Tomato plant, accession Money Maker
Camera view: tilt-top (135 deg); turntable rotation: 210 degrees
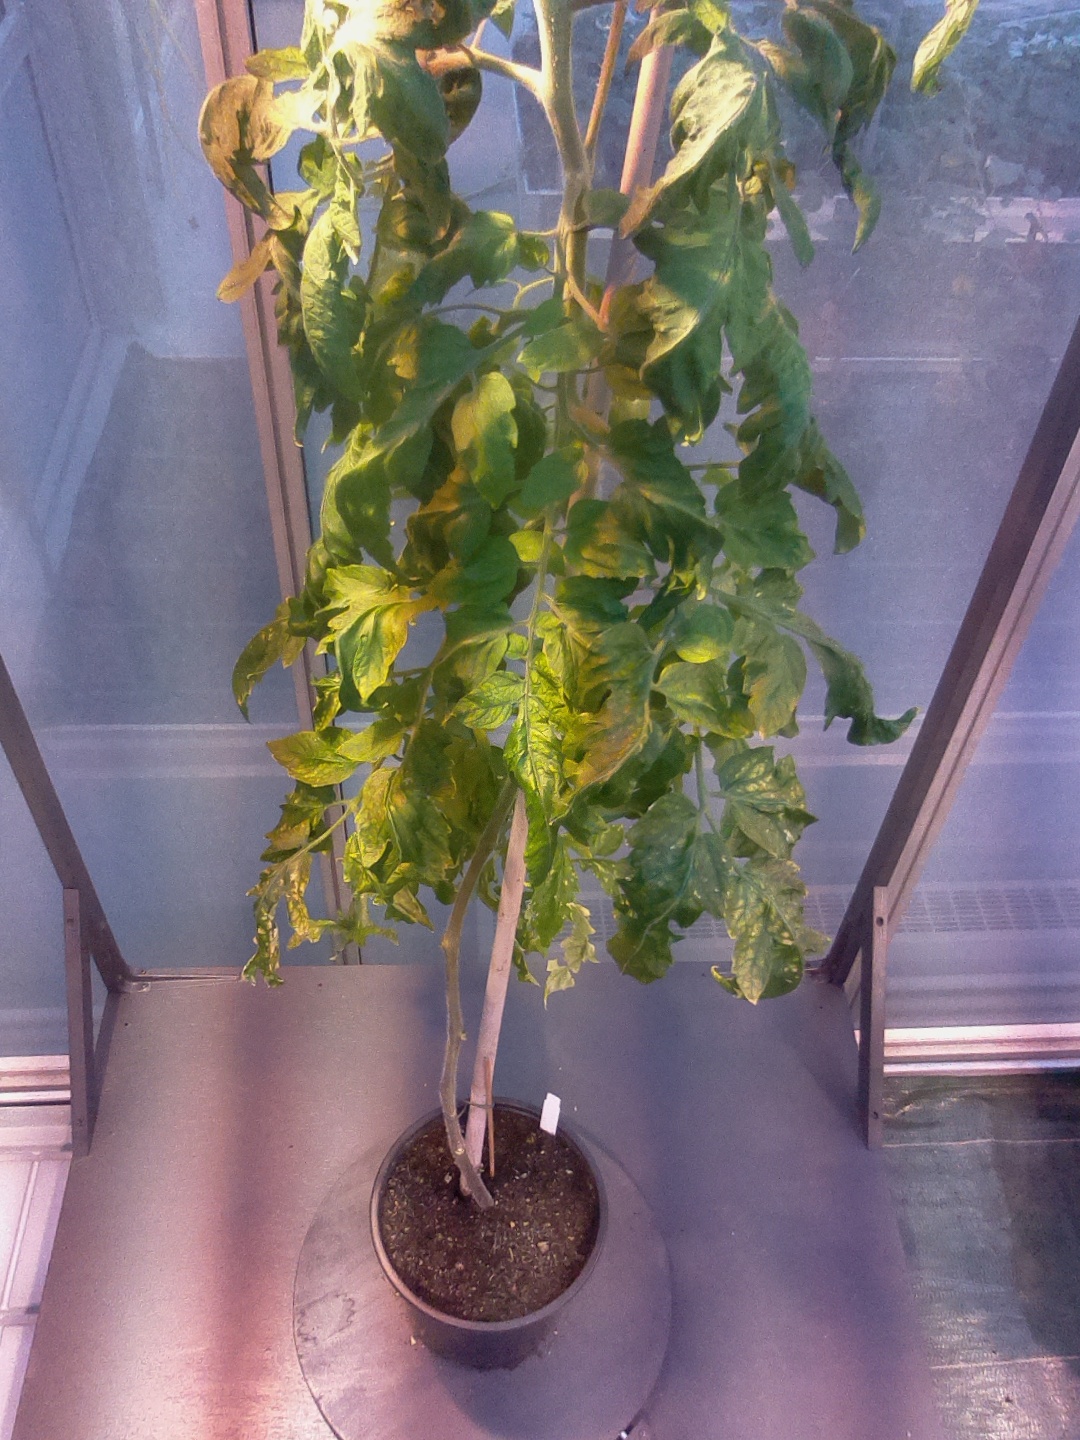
BBCH growth stage 76: 60%-70% of final fruit size